Philippa of Hainault

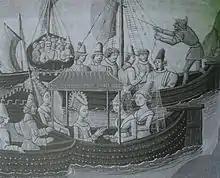
Philippa of Hainault and her family seated under the canopy

Philippa was born on 24 June c.1310/15, in Valenciennes, Low Countries. She was one of eight children and the second of five daughters born from William I, Count of Hainaut, and Joan of Valois, granddaughter of King Philip III of France. The Royal House of Valois was a cadet branch of the Capetian dynasty, also known as the House of France.